Ze Frank

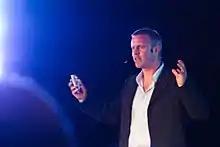
Frank at VidCon 2010

In 2001, Frank created an online birthday invitation and sent it to seventeen of his closest friends. Forwarded wildly, the invitation soon generated millions of hits and over 100 gigabytes of daily web traffic to Frank's personal website. The site grew to include interactive group projects, short films, animations, and video games, many Flash-based, including children's educational videos featuring handy tips such as "Don't vacuum your face."